Anthony Turgis

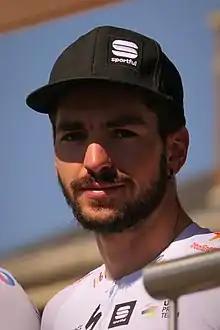
Turgis, 2022 Paris–Roubaix.

Anthony Turgis (born 16 May 1994) is a French professional racing cyclist, who currently rides for UCI ProTeam . Professional since 2015, he won the ninth stage of the 2024 Tour de France from a small bunch sprint. Other professional wins of his include the 2019 Grand Prix La Marseillaise, the 2015 Boucles de la Mayenne, the 2016 Classic Loire Atlantique and the 2019 Paris–Chauny. He also finished second in the 2019 Dwars door Vlaanderen and 2022 Milan–San Remo and has competed in eight Grand Tours.